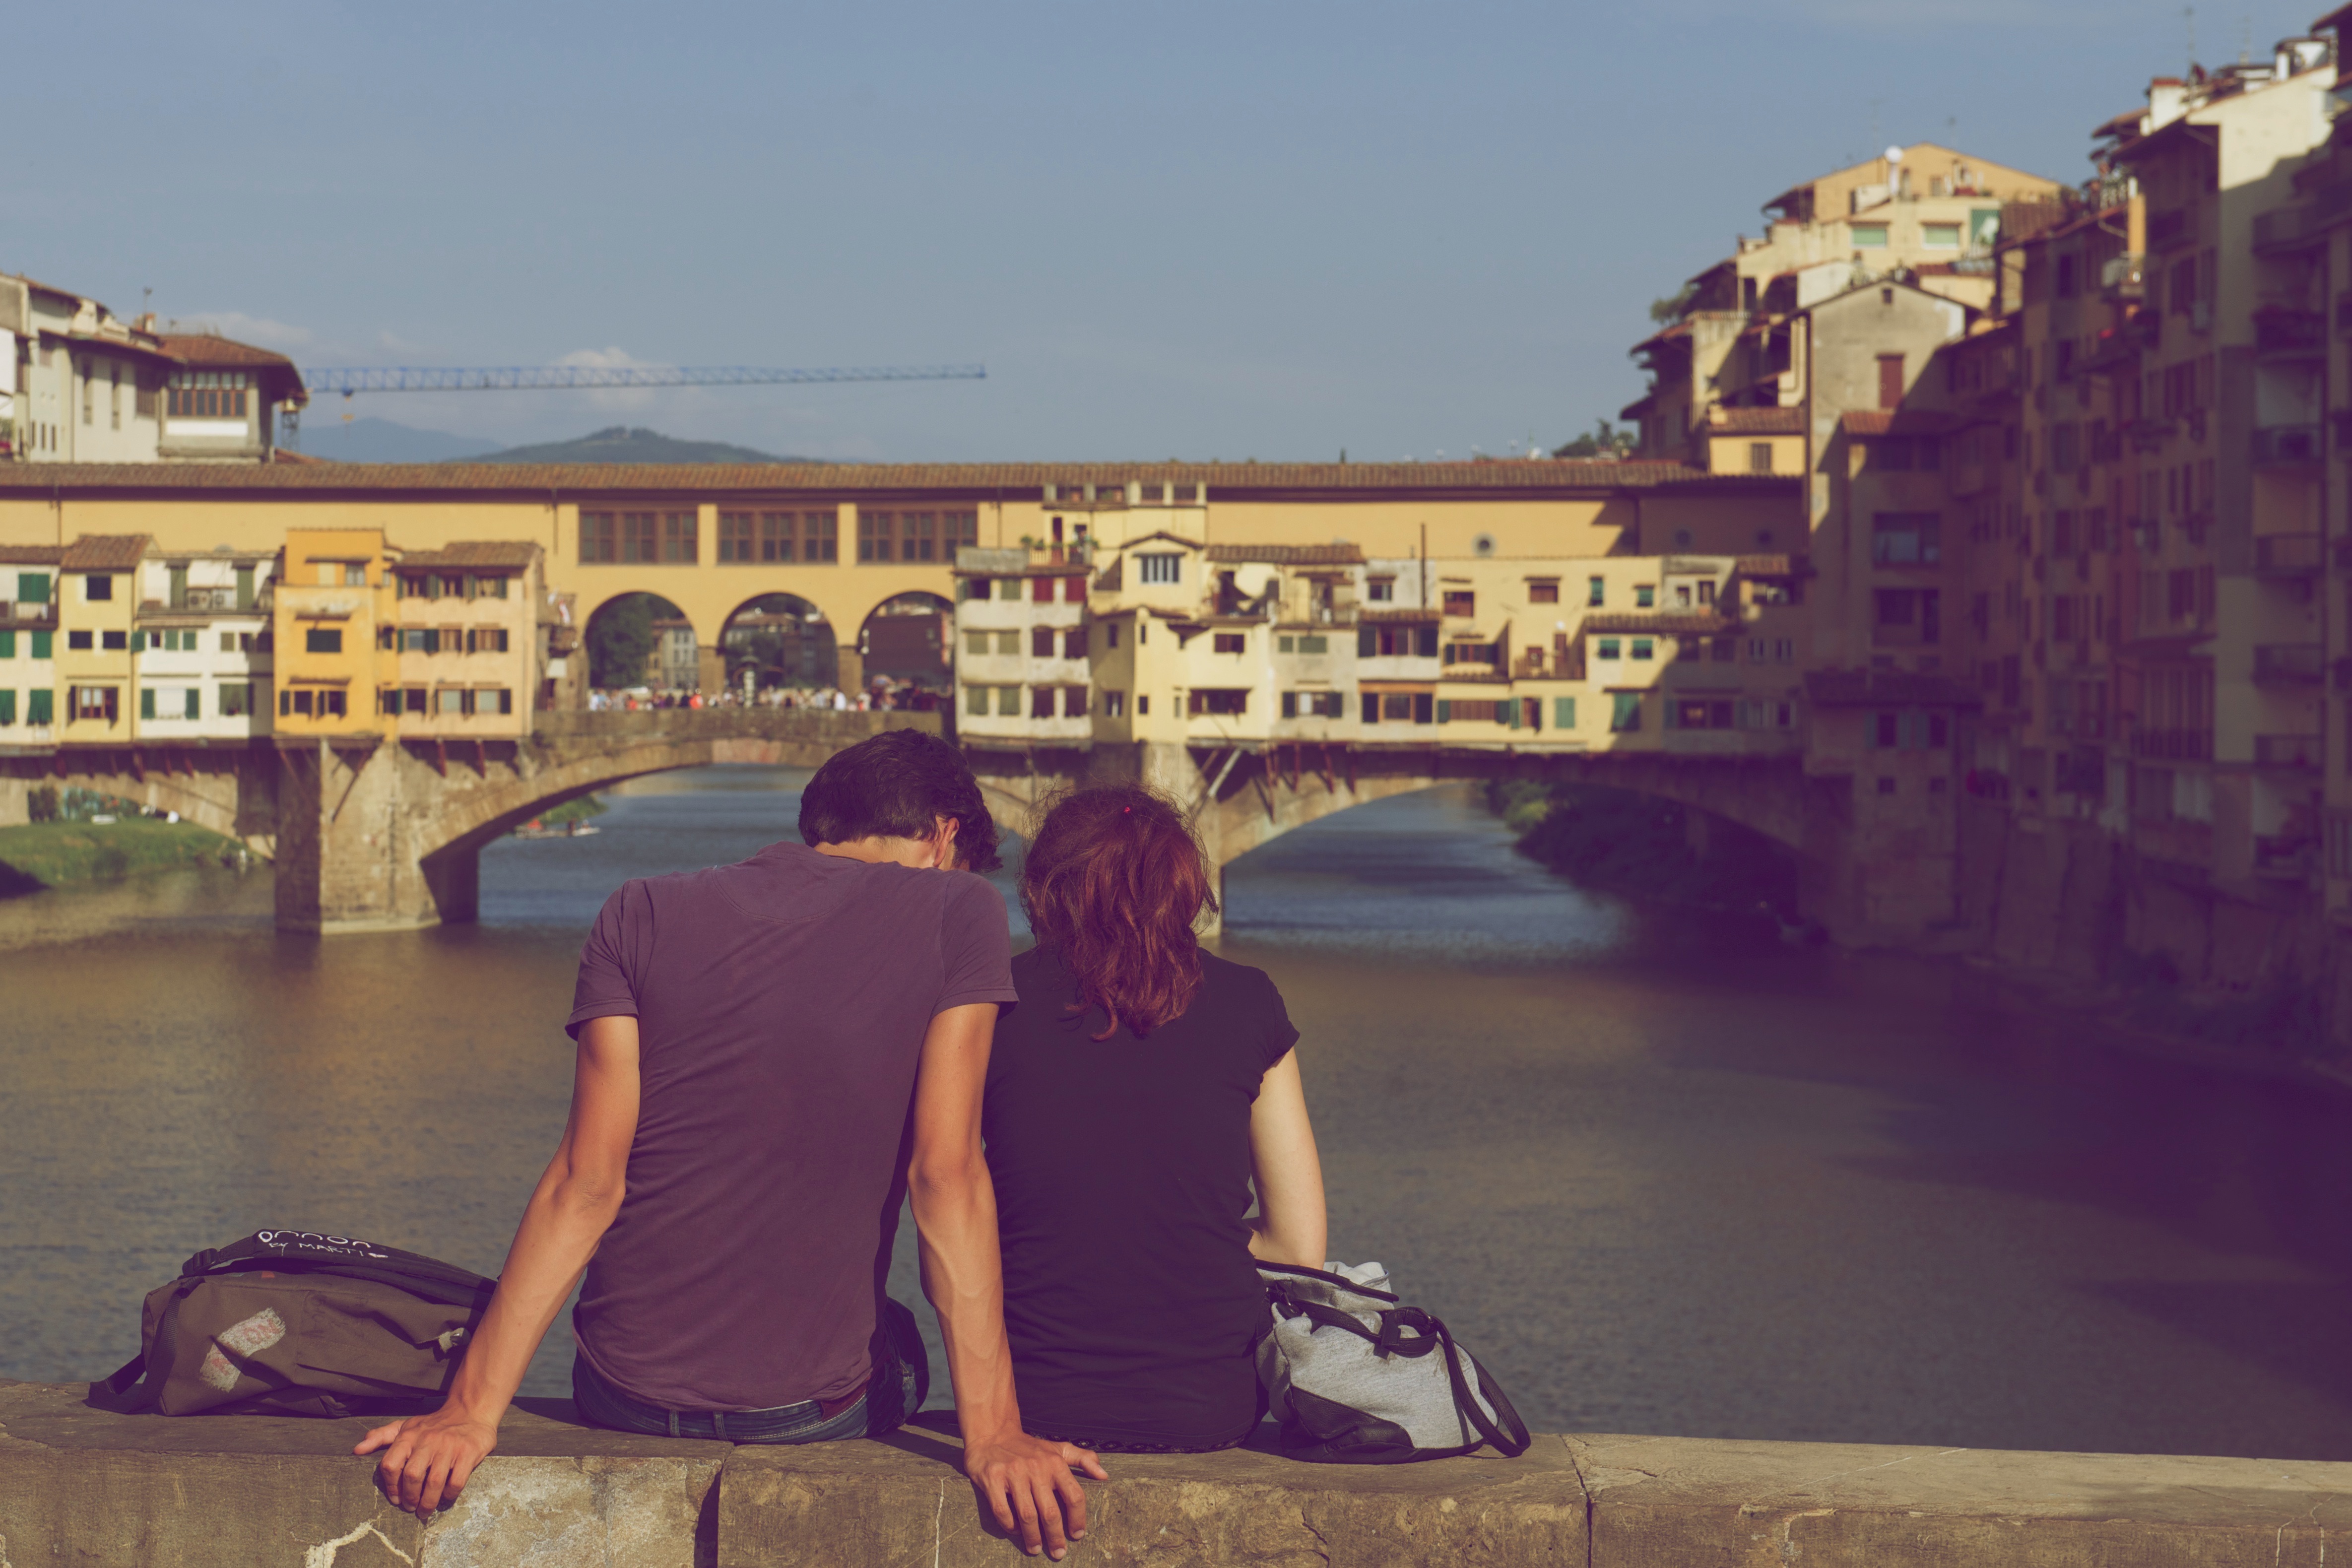
sea, person, vacation, travel, love, couple, friendship, tourism, friend, temple, image